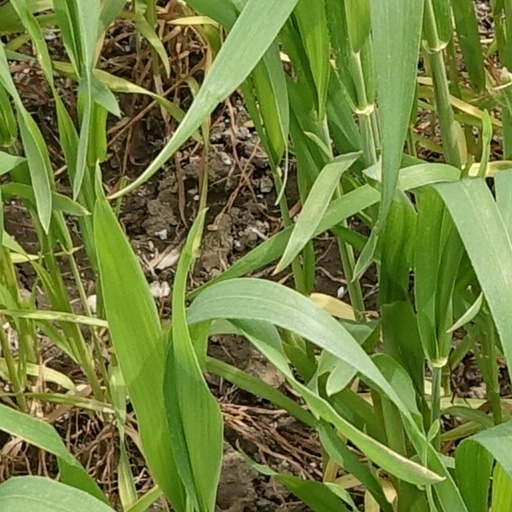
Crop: wheat